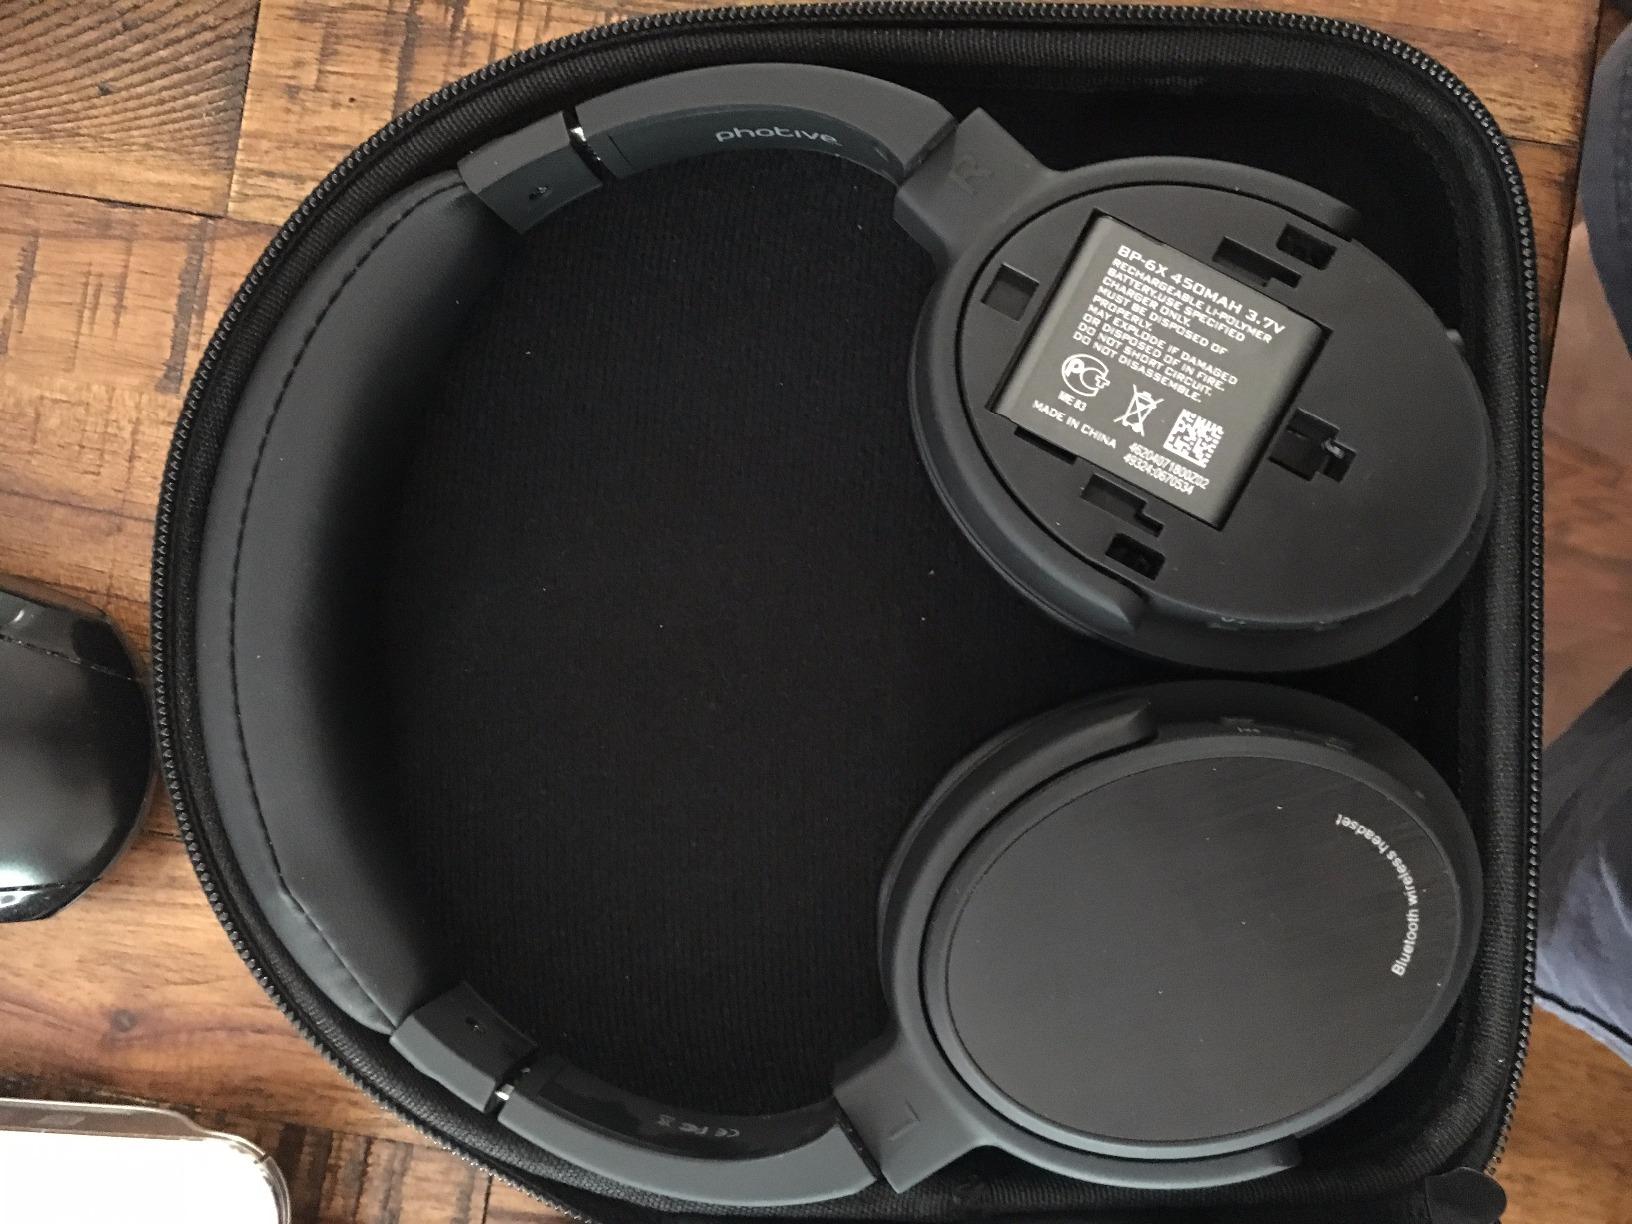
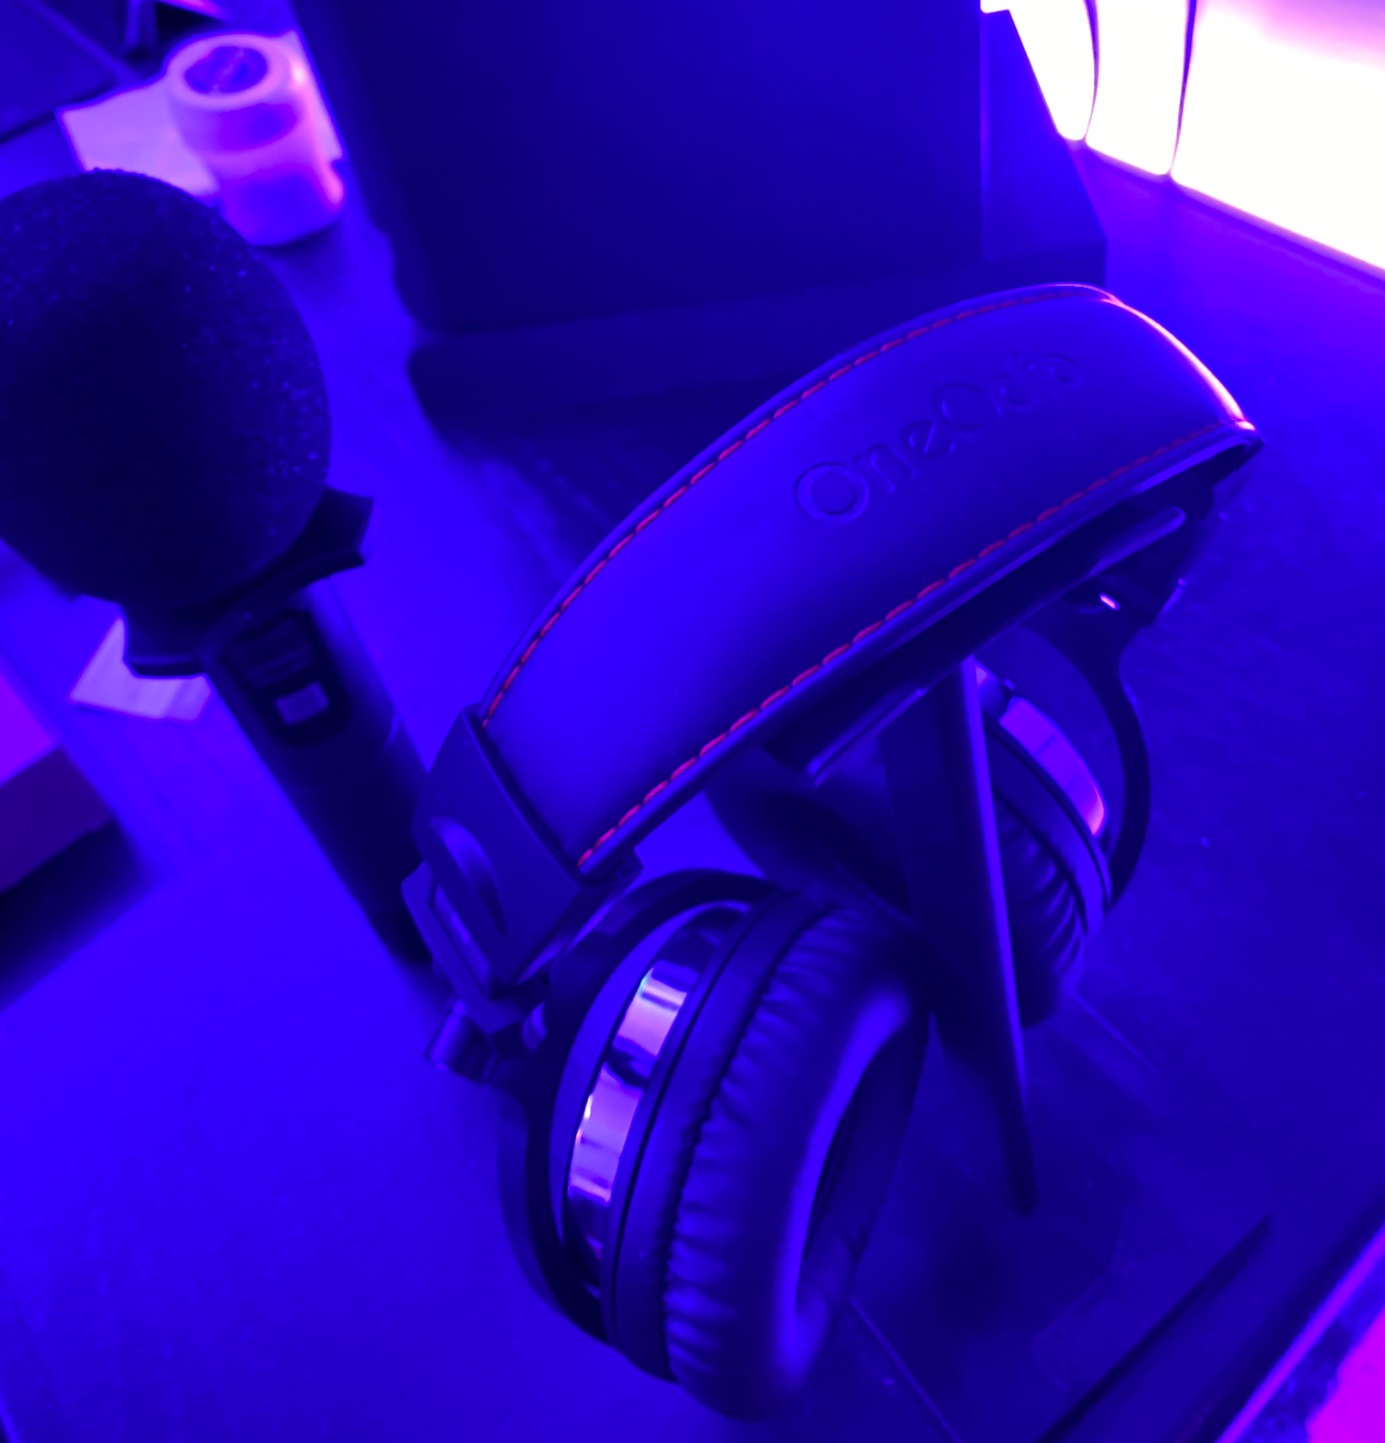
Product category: headphones
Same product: no